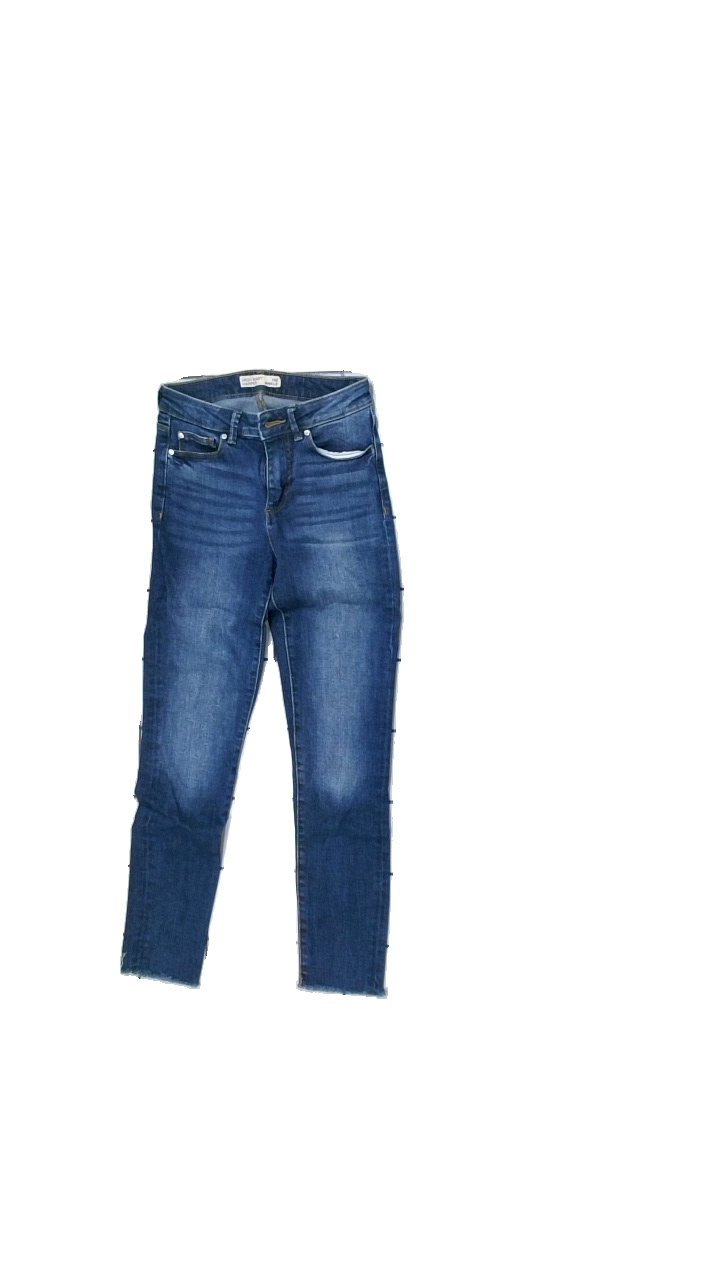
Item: Jeans (Children)
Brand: Missing
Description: Tight jeans with raw hem
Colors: Blue
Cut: Tight
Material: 91% Cotton 9% Cont?
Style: Denim
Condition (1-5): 5
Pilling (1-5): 5
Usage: Reuse
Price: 50-100